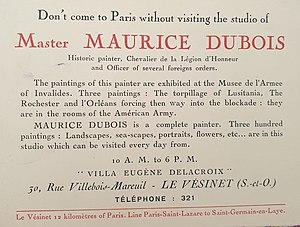
Maurice Dubois, est un artiste-peintre, né le 4 juin 1869 à Bordeaux et mort le 30 mai 1944 à Preignac.